Floorball

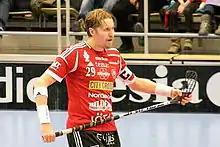
Mika Kohonen, a Finnish floorball player and a four-time world champion in the sport, was voted best floorball player in the world in 2005, 2009, 2010, 2011 and 2012.

When the IFF was founded in 1986, the sport was played mostly in the Nordic countries, several parts of the rest of Europe and Japan. By 1990, floorball was recognized in 7 countries, and by the time of the first European Floorball Championships in 1994, the number had risen to 14. That number included the United States, who was the first country outside Europe and Asia to recognize floorball. By the time of the first men's world championships in 1996, 20 nations played floorball, with 12 of them participating at the tournament.